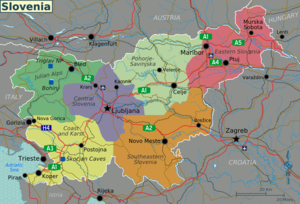
Les transports en Slovénie sont conditionnés par le fait que la Slovénie se trouve au carrefour entre la Méditerranée, les Alpes et les Balkans.